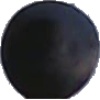
Label: blue_grape